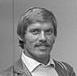
Age: 26